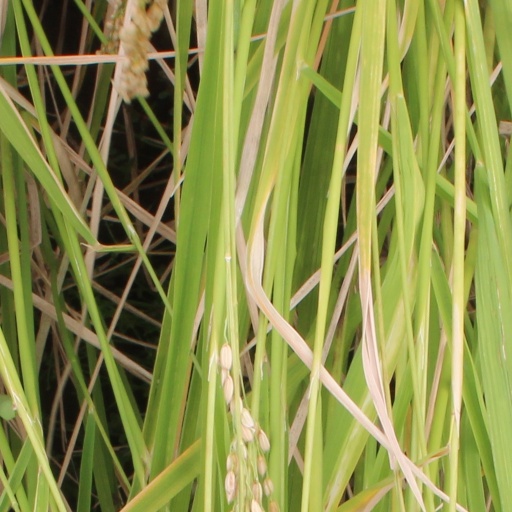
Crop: rice